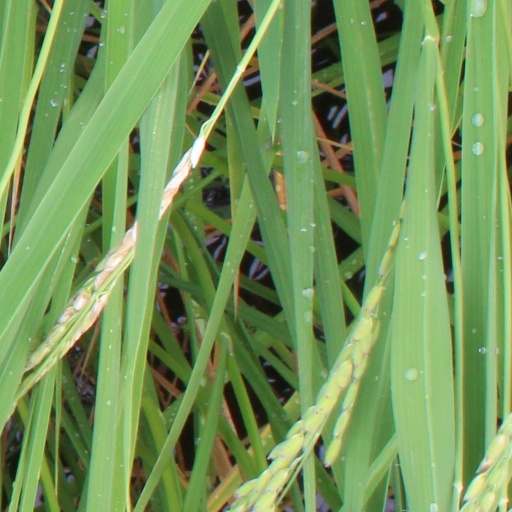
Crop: rice